List of international trips made by Kim Il Sung

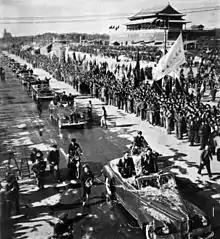
Kim's motorcade in front of the Tiananmen, 22 November 1958

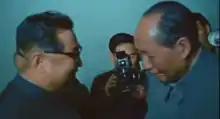
Kim Il Sung during a diplomatic meeting between him and Chinese Communist Party chairman Mao Zedong in Beijing, 1970

According to some reports, two secret meetings were rumored to have been held between Kim and Soviet leader Leonid Brezhnev in 1966 and 1968 in the USSR, with the first theorized to have taken place on the Soviet cruiser "Varyag".